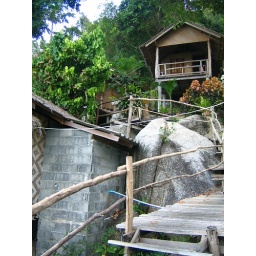
Guest house in the tree tops, Hat Rin, Ko Phagnan - March 2006